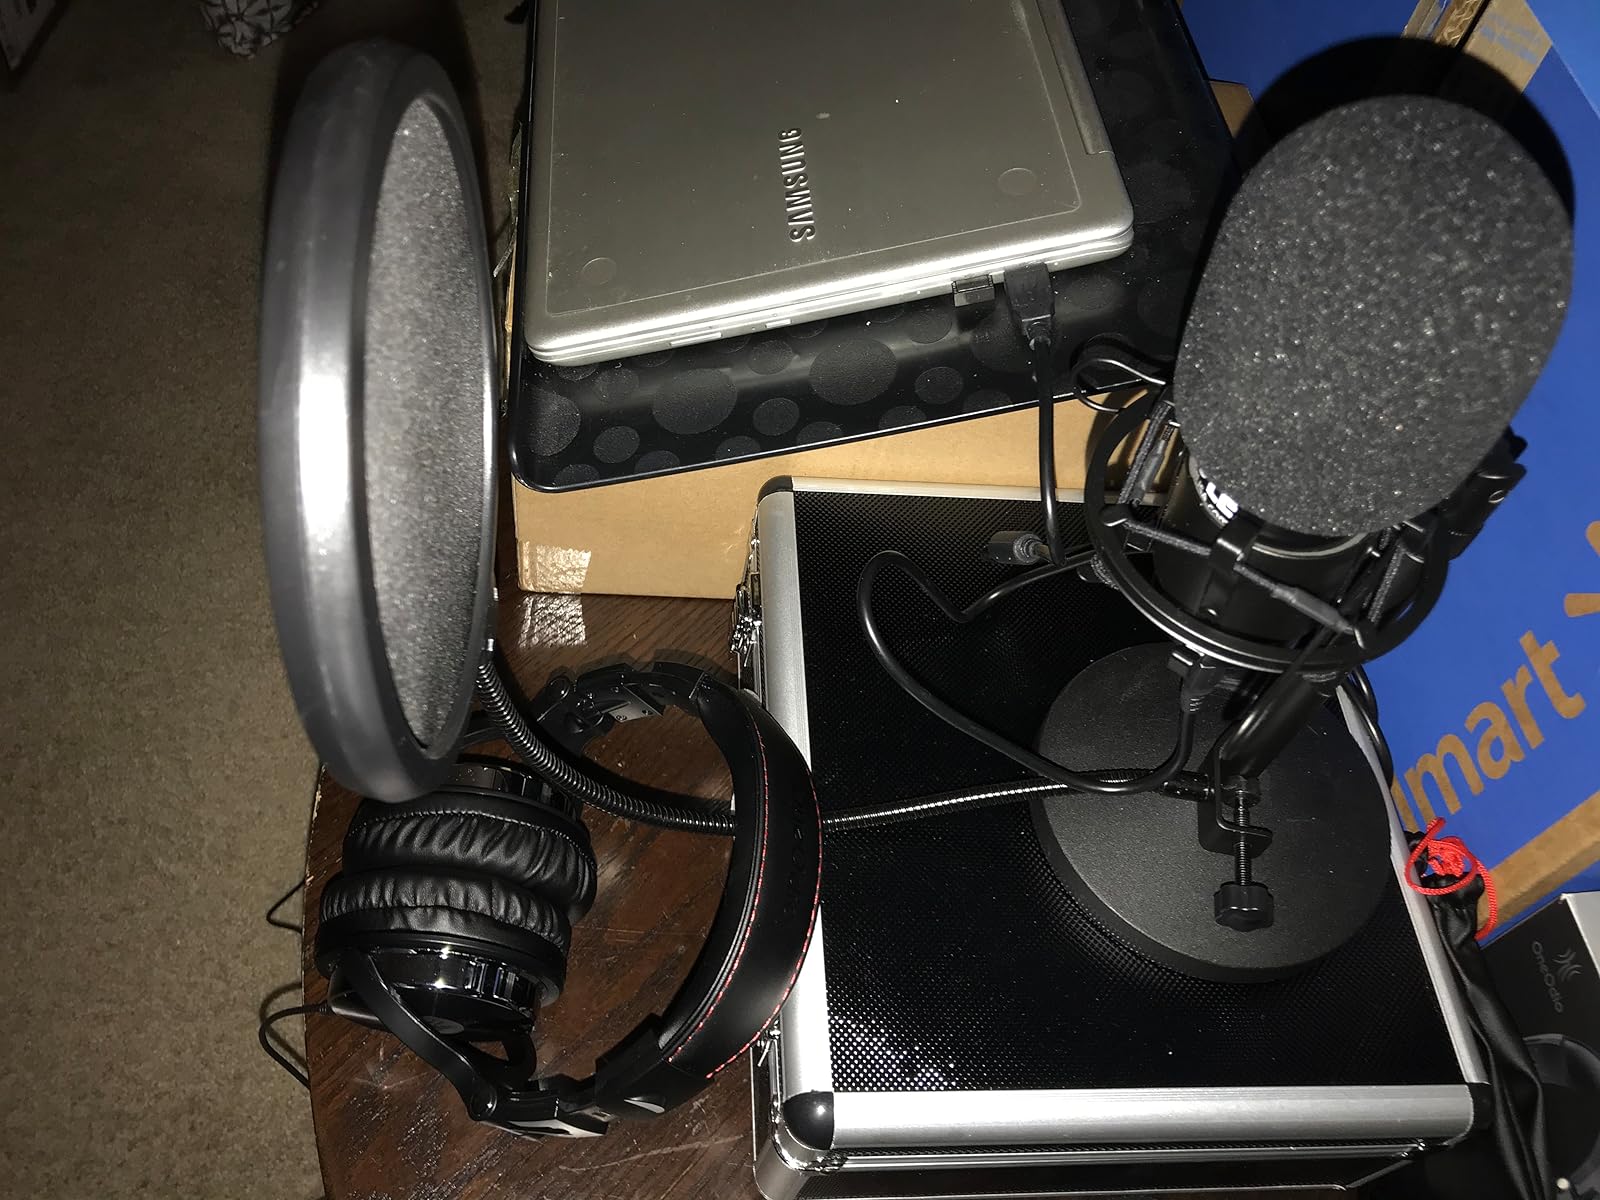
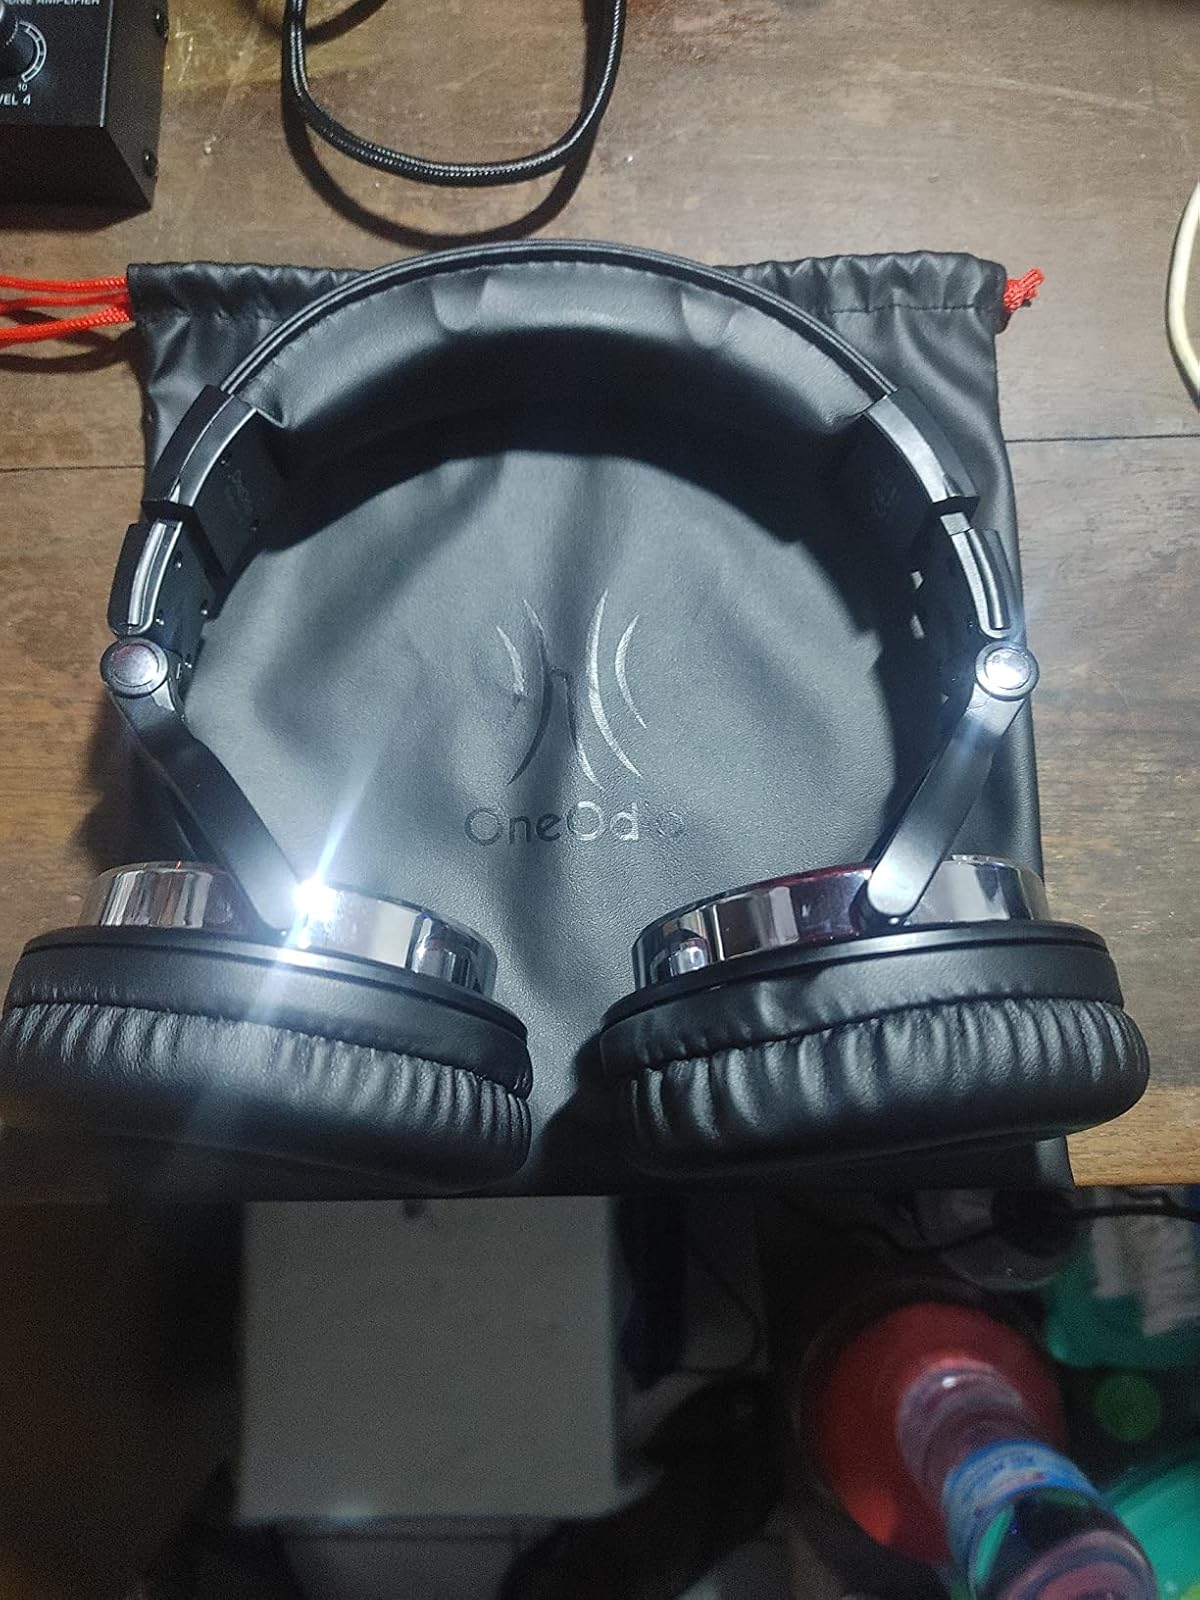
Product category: headphones
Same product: yes